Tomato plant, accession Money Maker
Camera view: vertical (180 deg); turntable rotation: 30 degrees
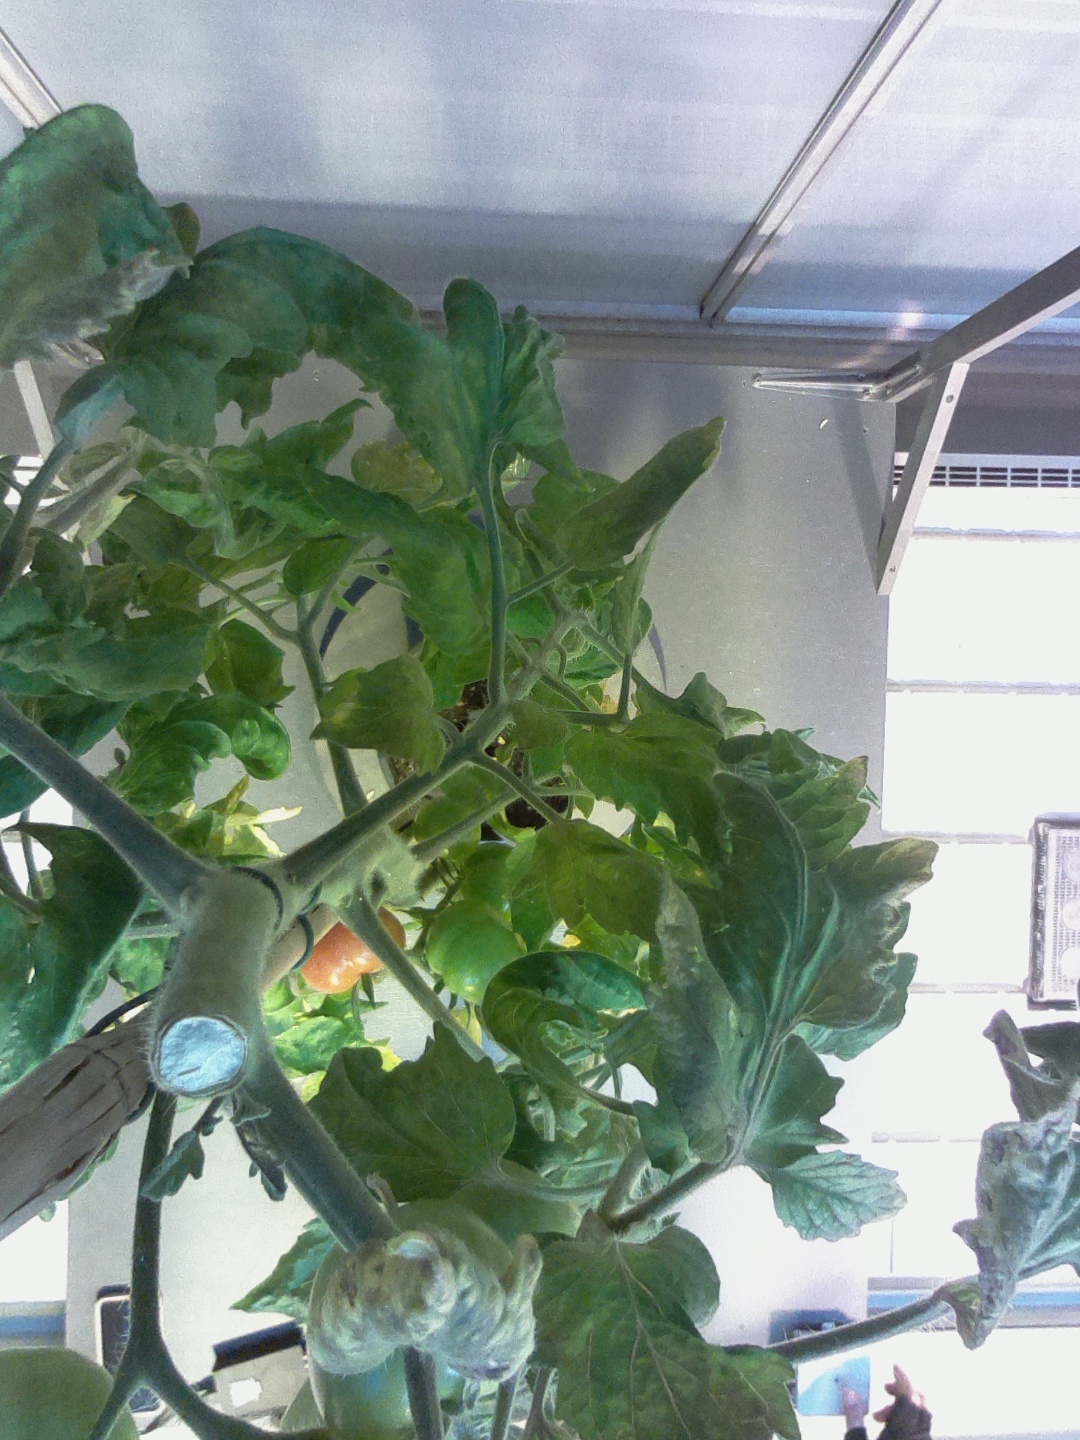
BBCH growth stage 80: fruits start showing typical ripe color (orange -> red)